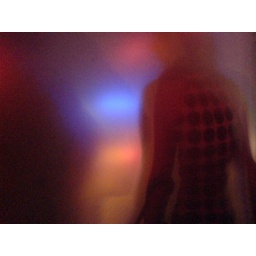
Girl standing against glass